Greco-Buddhism

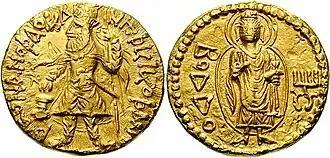
A Buddhist coin of Kanishka I, with legend ΒΟΔΔΟ "Boddo" (=the Buddha) in Greek script on the reverse.

Several other Buddhist deities may have been influenced by Greek gods. For example, Heracles with a lion-skin, the protector deity of Demetrius I of Bactria, "served as an artistic model for Vajrapani, a protector of the Buddha". In Japan, this expression further translated into the wrath-filled and muscular Niō guardian gods of the Buddha, standing today at the entrance of many Buddhist temples.